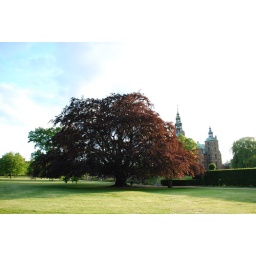
the wise tree in front of Rosenborg castle